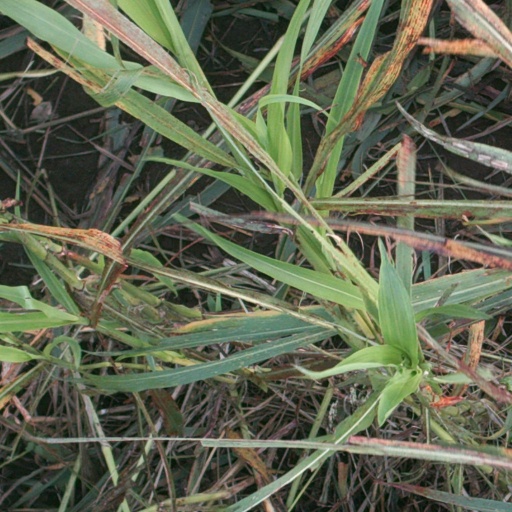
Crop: sorghum